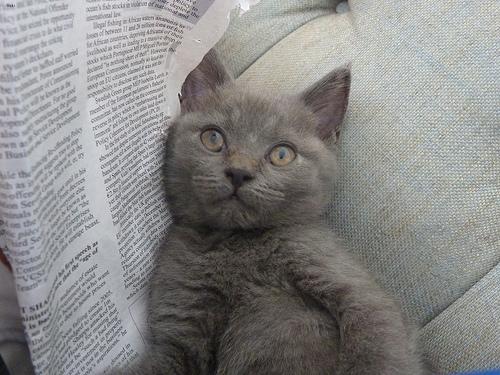
Breed: British Shorthair